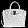
Label: Bag